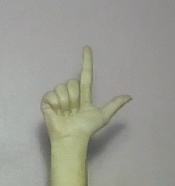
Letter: laam